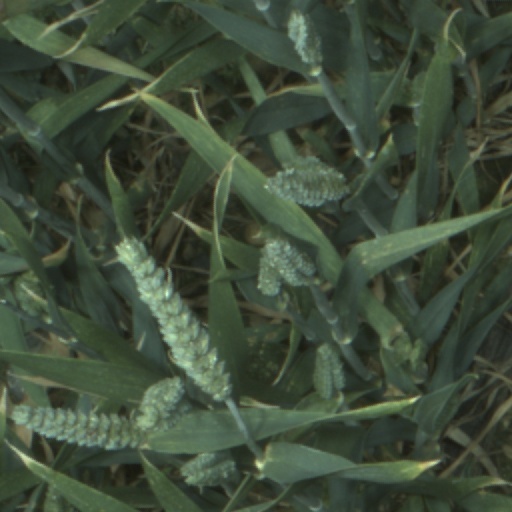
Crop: wheat